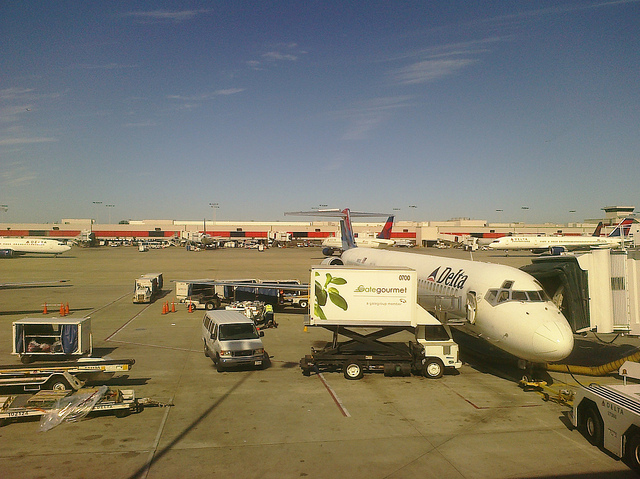
a tarmac with an airplane, van and truck holding a billboard